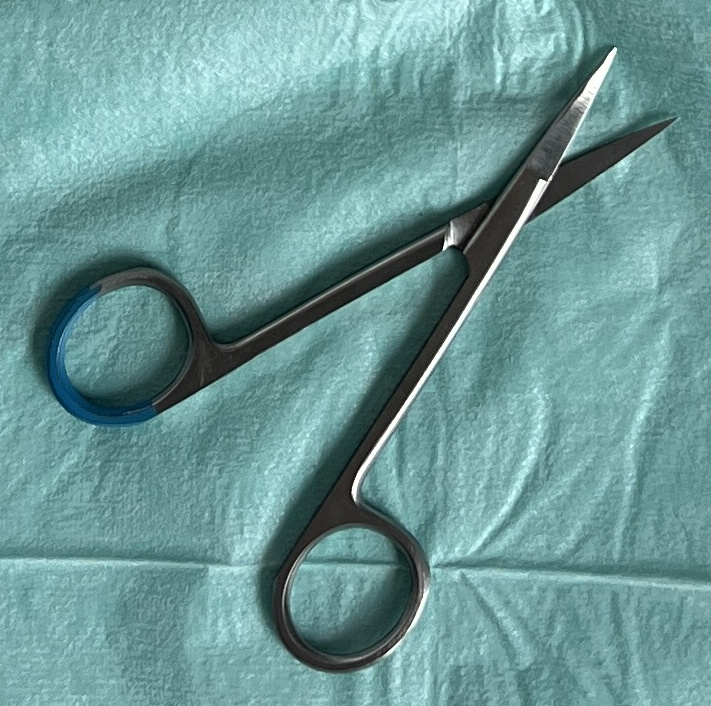
Hinged instrument state: open